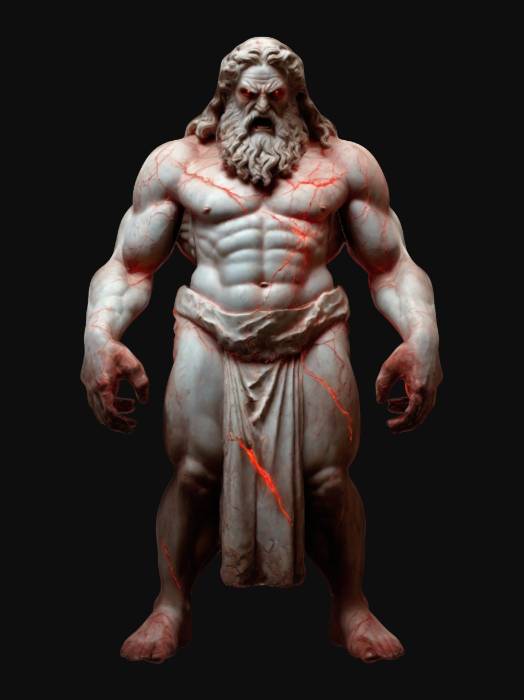
미적 점수 (1~10점): 9